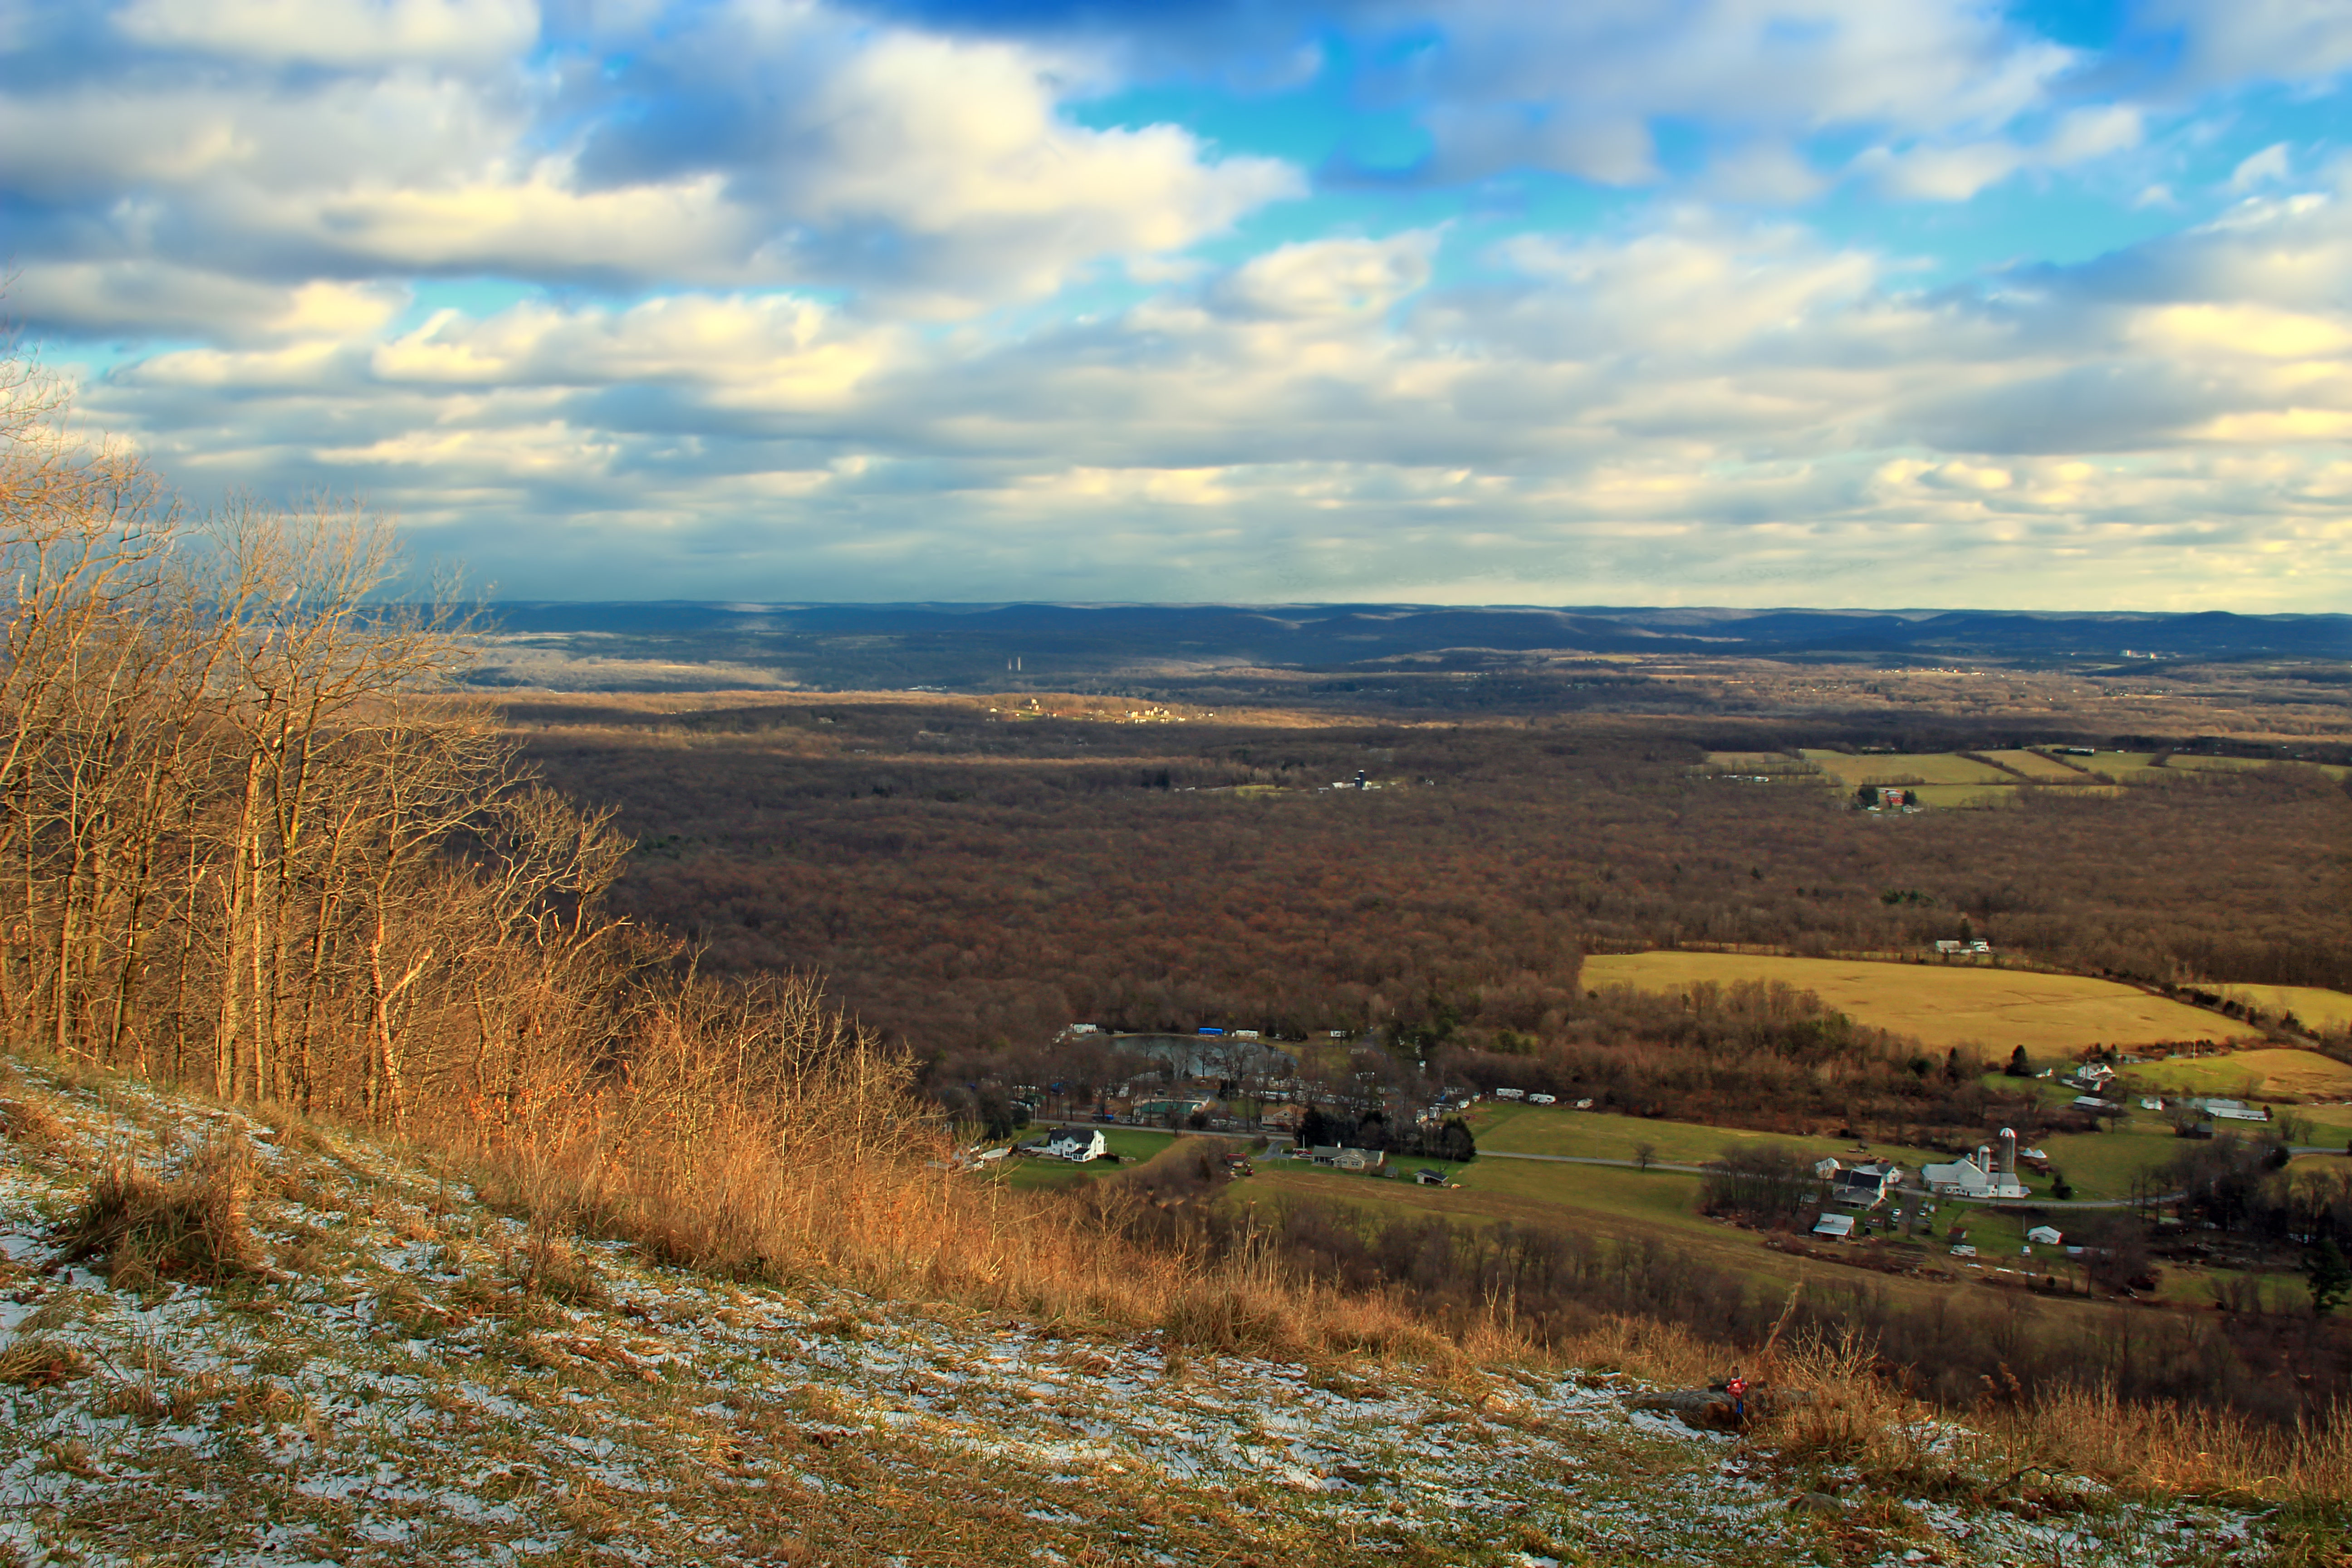
landscape, tree, nature, grass, horizon, wilderness, mountain, snow, winter, cloud, sky, sunset, hiking, field, meadow, prairie, morning, hill, dawn, valley, dusk, evening, rural, autumn, agriculture, season, plain, farms, creativecommons, clouds, grassland, appalachianmountains, stratocumulus, pennsylvania, bluemountain, kittatinnymountain, lehighvalley, northamptoncounty, appalachiantrail, greatvalley, plateau, habitat, ecosystem, steppe, rural area, nelsonoverlook, natural environment, geographical feature, mountainous landforms